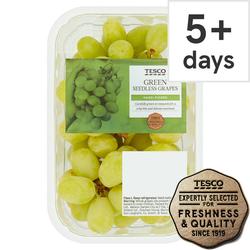
Label: Grapes